Albertosaurinae

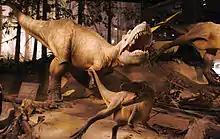
Bronze sculptures of a pack of "Albertosaurus", Royal Tyrell Museum, designed by Brian Cooley in 2007

The near-absence of herbivore remains and the similar state of preservation common to the many individuals at the "Albertosaurus" bonebed quarry led Currie to conclude that the locality was not a predator trap like the La Brea Tar Pits in California and that all of the preserved animals died at the same time. Currie claims this as evidence of pack behaviour. Other scientists are skeptical, observing that the animals may have been driven together by a drought, flood, or for other reasons.